Massacre in the Black Forest

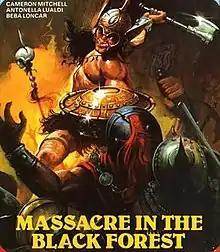

Massacre in the Black Forest is a 1967 historical drama film set on the northeast frontier of the Roman Empire facing the area of Germania in A.D. 9. The film centers on Arminius, a chieftain of the Cherusci Germanic tribe (in what is now Lower Saxony), who drew three Roman legions into an ambush in the Teutoburg Forest, known as the Battle of the Teutoburg Forest.